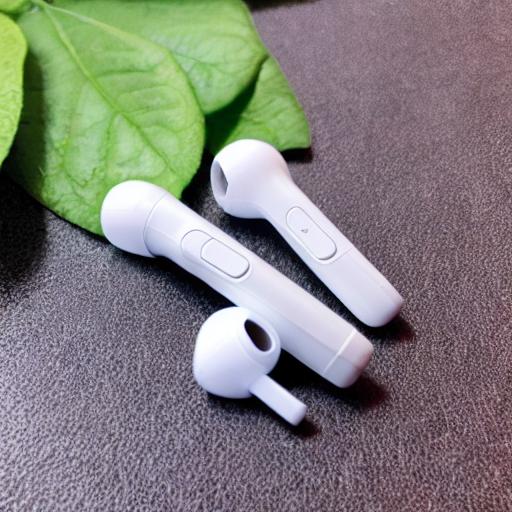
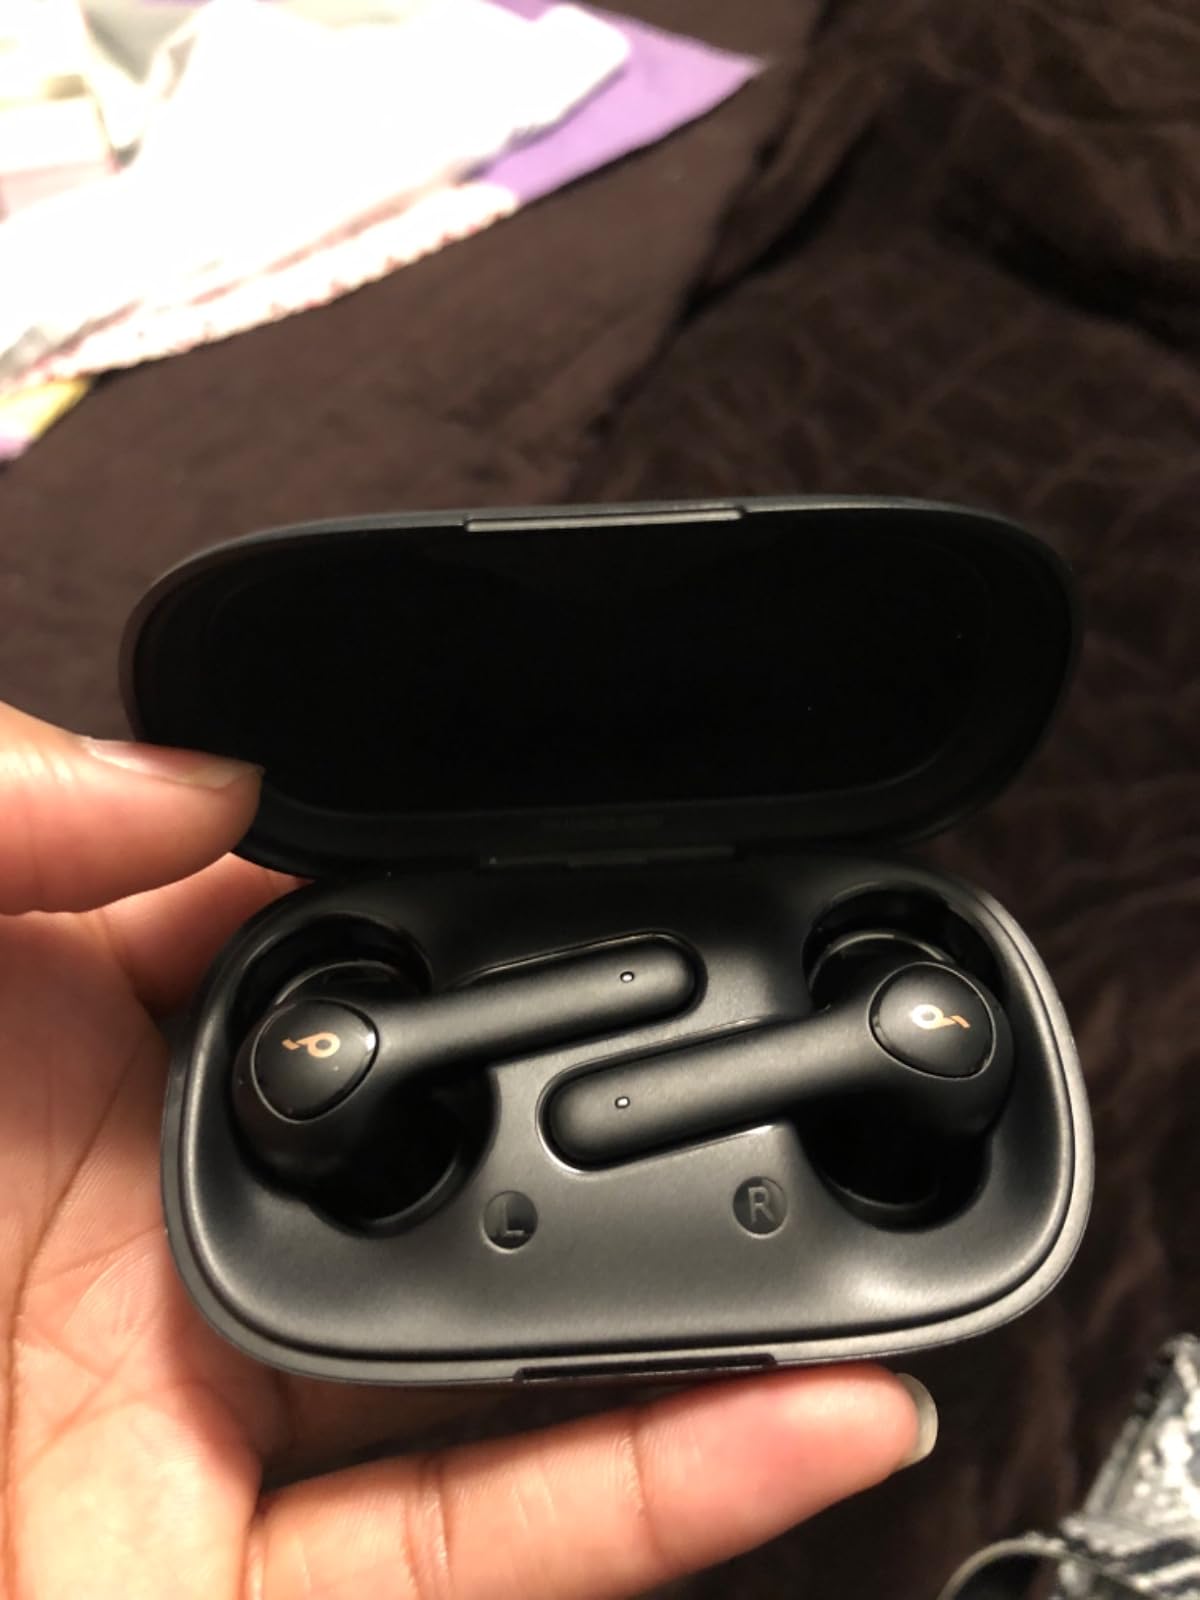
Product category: earbuds
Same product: no